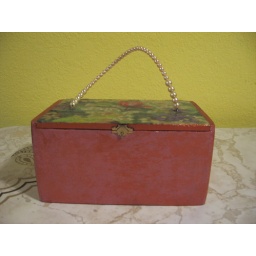
Cigar box purse in pink and copper with a floral decoupage design on the lid and elegant glass pearl handle.